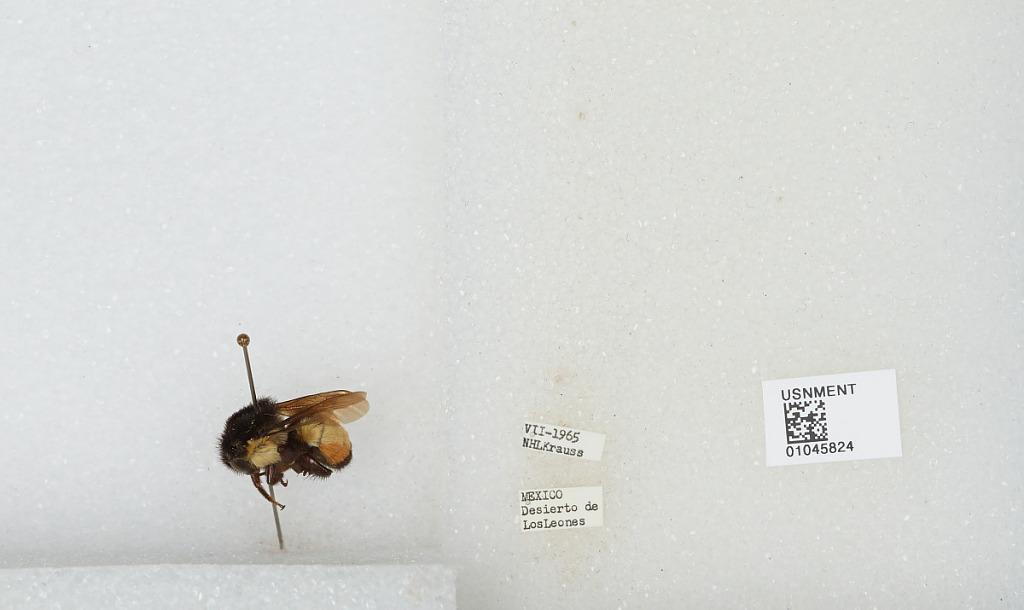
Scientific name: Bombus sp.
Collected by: N. Krauss
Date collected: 1965-7-
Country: Mexico
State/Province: Coahuila
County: Ramos Arizpe
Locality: Desierto de Los Leones